Michael J. Ryan (doctor)

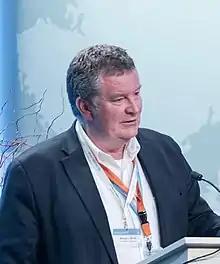
Ryan speaking at ESCAIDE 2019 in Stockholm, Sweden

Michael Joseph Ryan (born 1965) is an Irish epidemiologist and former trauma surgeon, specialising in infectious disease and public health. He is executive director of the World Health Organization's Health Emergencies Programme, leading the team responsible for the international containment and treatment of COVID-19. Ryan has held leadership positions and has worked on various outbreak response teams in the field to eradicate the spread of diseases including bacillary dysentery, cholera, Crimean–Congo hemorrhagic fever, Ebola, Marburg virus disease, measles, meningitis, relapsing fever, Rift Valley fever, SARS, and Shigellosis.